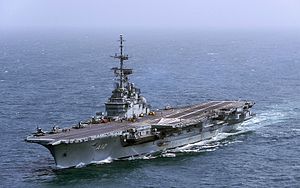
Brasilien / Politik / Forsvar
Hangarfartøjet São Paulo.
Brasilien, officielt Den Føderative Republik Brasilien, er det største land i både Syd- og Latinamerika. Med 8,5 millioner km² og 210 millioner indbyggere er Brasilien både det femte største og femte folkerigeste land i verden. Hovedstaden er Brasília, mens de største byer er São Paulo og Rio de Janeiro. Brasilien er det største portugisisktalende land i verden og det eneste portugisisktalende land i Amerika. På grund af massiv immigration fra hele verden er Brasilien et af de mest multikulturelle og etnisk mest sammensatte lande i verden. Brasilien, der grænser op til Atlanterhavet i øst, har en kystlinje på 7.491 km. Det grænser op til alle øvrige sydamerikanske lande, undtagen Chile og Ecuador, og dækker 47,3 % af kontinentets samlede areal. Brasiliens Amazonområde består af enorme regnskove, der er hjemsted for et utal af dyre- og plantearter, økosystemer og naturressourcer. Det gør Brasilien til et af kun 17 lande, der har en ekstremt høj grad af naturlig biodiversitet. Landets naturliv er af stor global interesse og debatteres jævnligt internationalt.